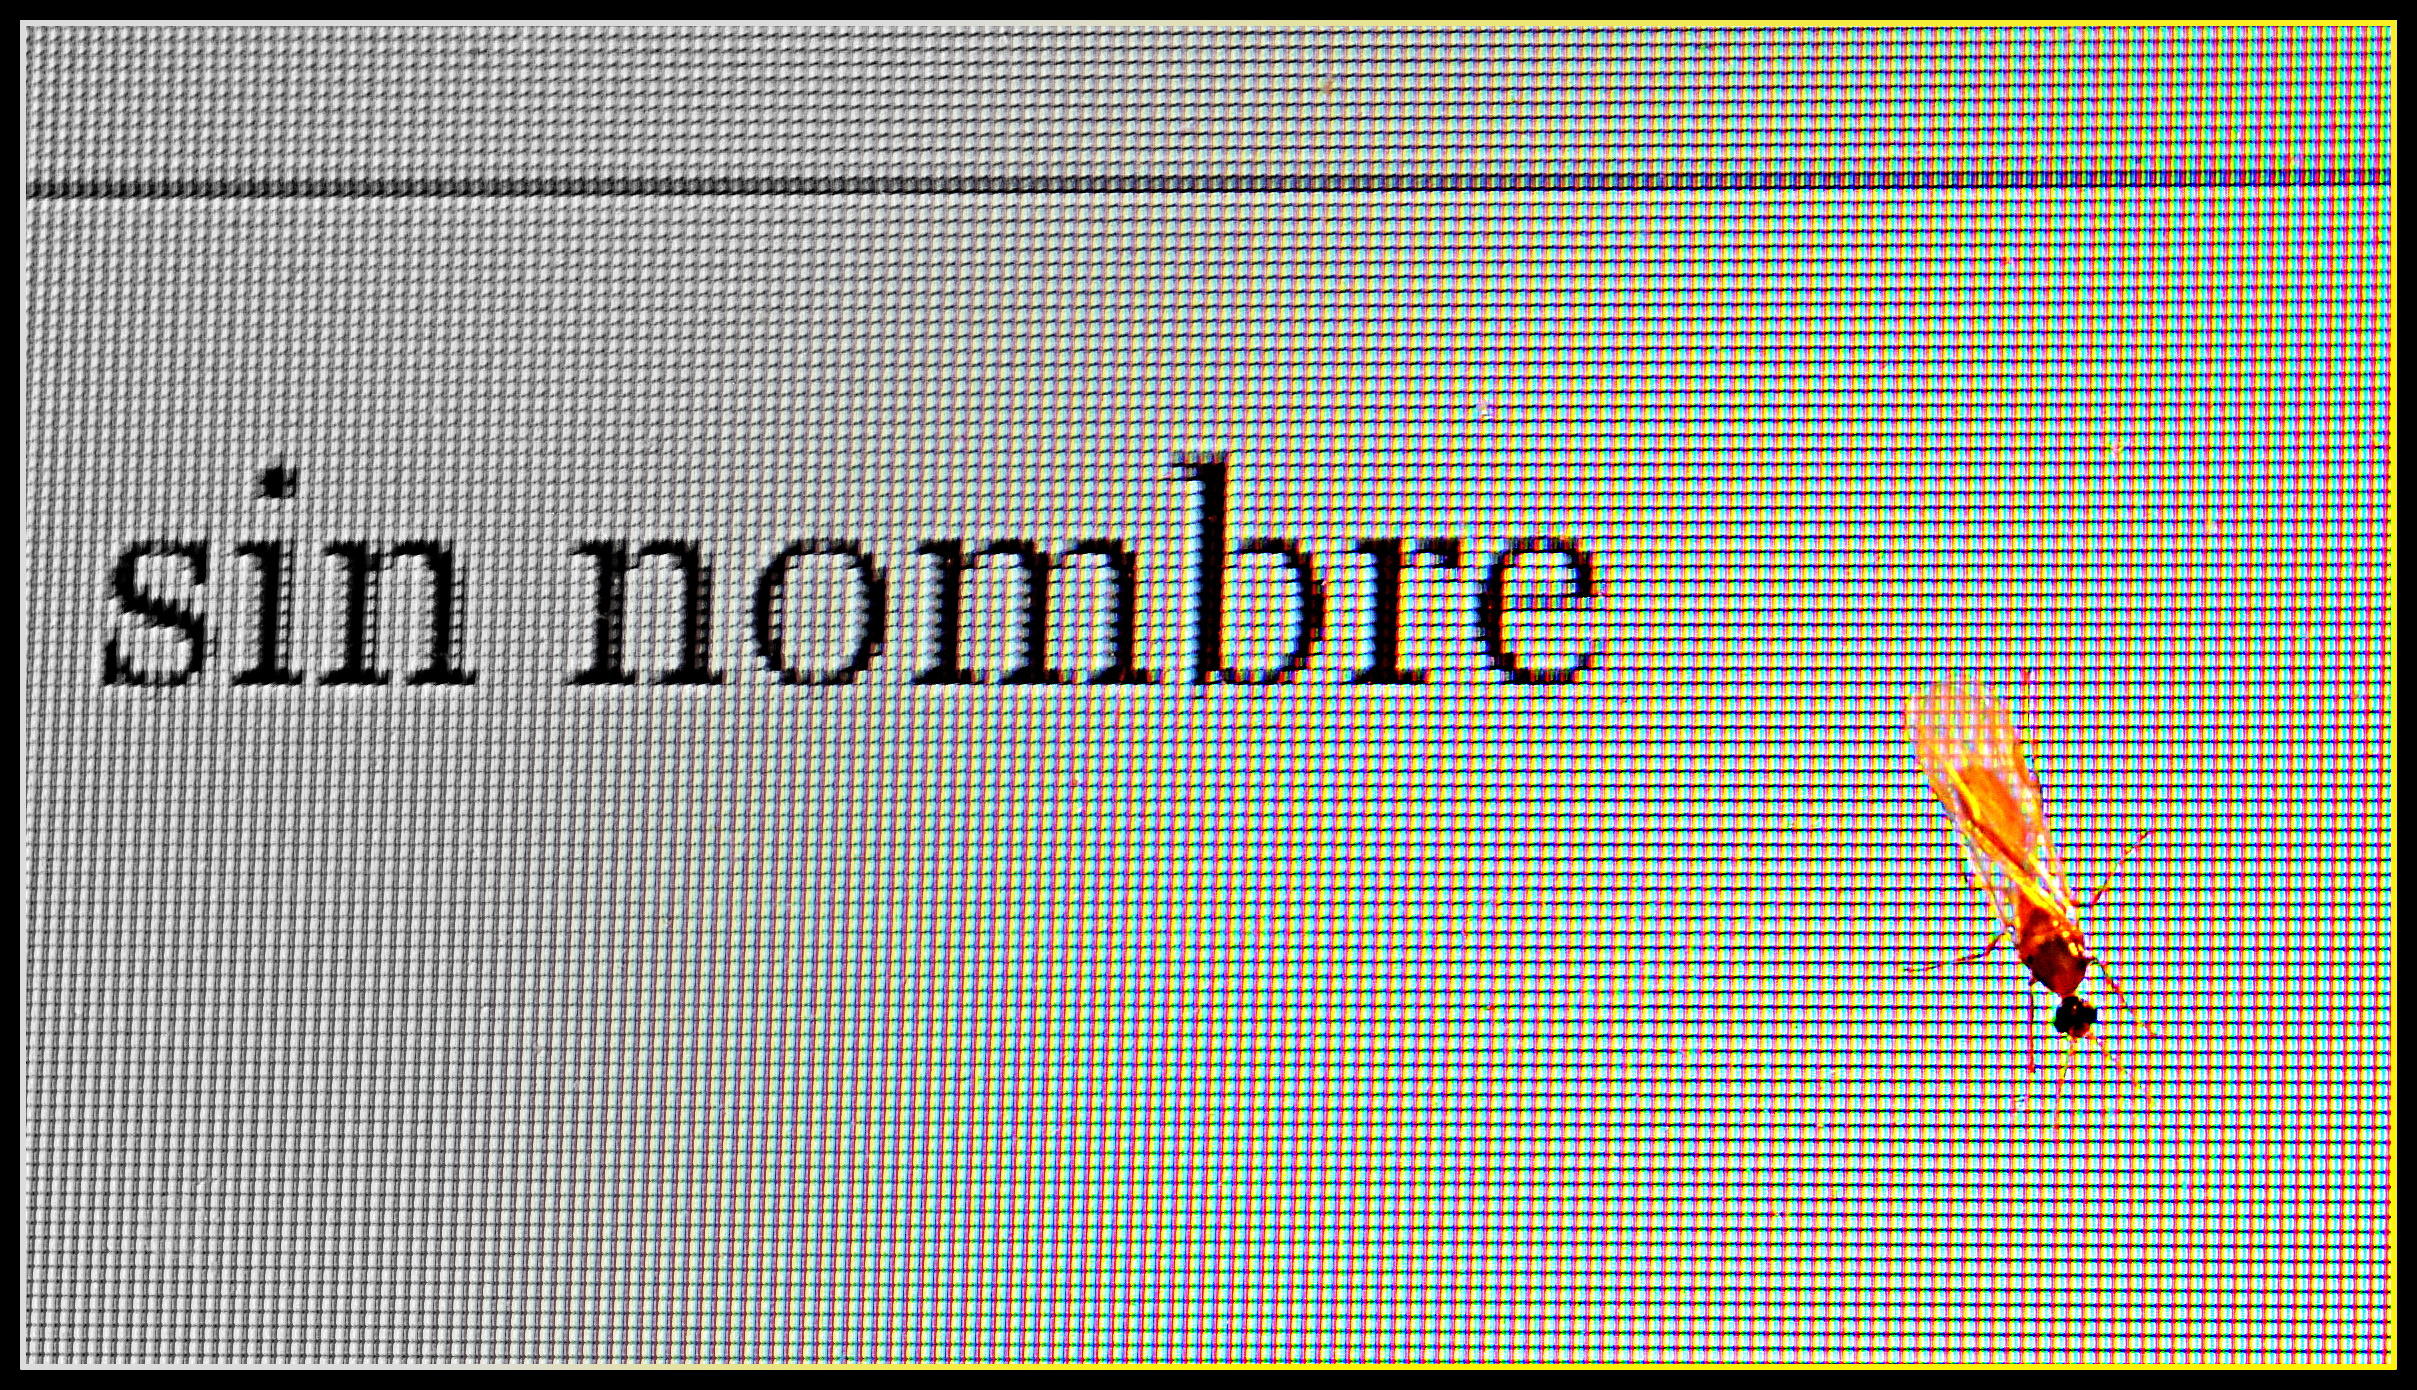
pattern, line, font, design, text, shape